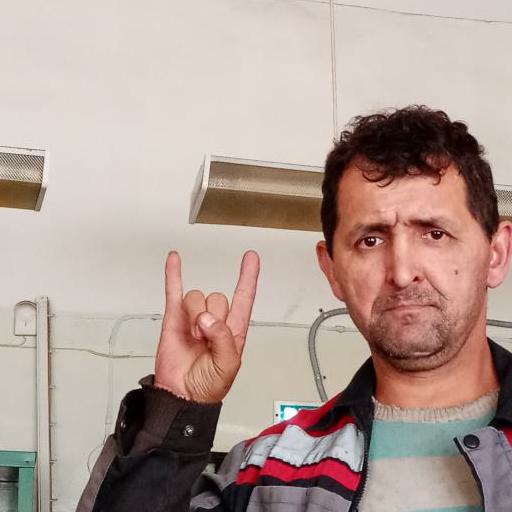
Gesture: rock